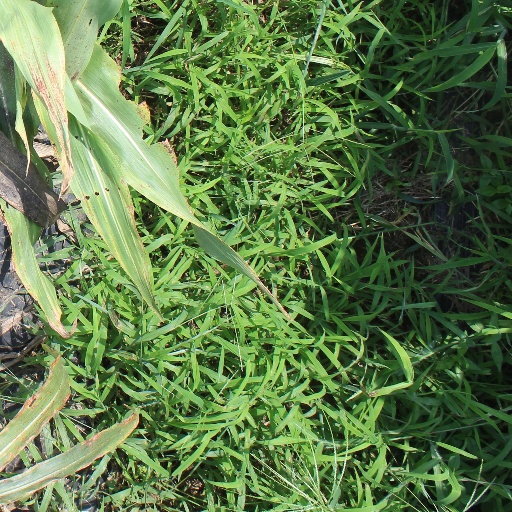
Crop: sorghum